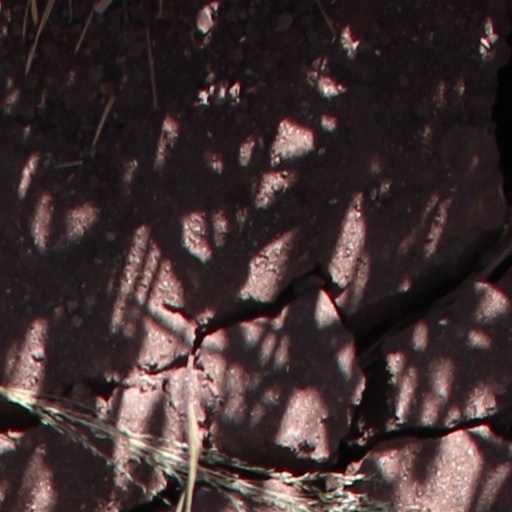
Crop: wheat